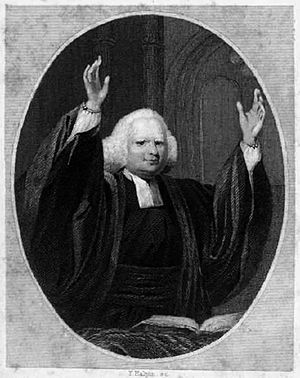
Metodisme
Metodisme er en protestantisk retning, der lægger vægt på en særlig "metodisk" from levemåde samt på, at medlemmerne bør arbejde på deres personlige helliggørelse ved bøn og studiet af de hellige skrifter. Metodistkirken i Danmark er en del af United Methodist Church.